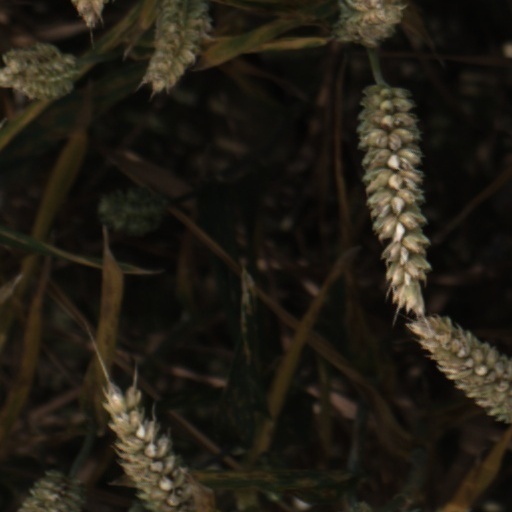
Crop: wheat